Ben (German singer)

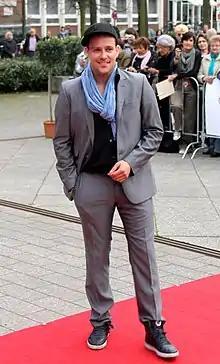
Ben during the Grimme Awards 2011

Ben (born Bernhard Albrecht Matthias Lasse Blümel on 15 May 1981 in Berlin) is a German singer, songwriter, and occasional voice actor and TV host.